Japanese saw

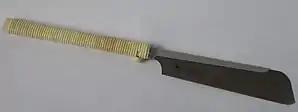
A "dozuki".

The Japanese saw or is a type of saw used in woodworking and Japanese carpentry that cuts on the pull stroke, unlike most European saws that cut on the push stroke. Japanese saws are the best known pull saws, but they are also used in China, Iran, Iraq, Korea, Nepal, and Turkey. Among European saws, both coping saws for woodworking and jeweler's saws for metal working also cut on the pull stroke like Japanese saws. Cutting on the pull stroke is claimed to cut more efficiently and leave a narrower cut width (kerf). On the other hand, a pull stroke does not easily permit putting one's body weight behind a stroke. This can be readily solved by using a vice or clamping. Another disadvantage, due to the arrangement and form of the teeth, is that Japanese saws do not work as well on hardwoods as European saws do. Japanese saws were originally intended for comparatively soft woods like cypress and pine whereas European saws were intended for hard woods like oak and maple.